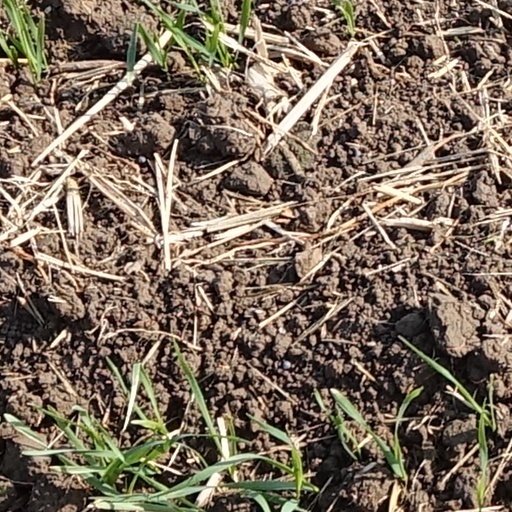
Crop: wheat